Irene Azuela

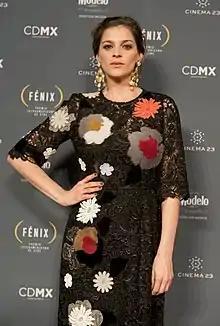

Irene Azuela (born October 27, 1979) is a Mexican actress and producer.